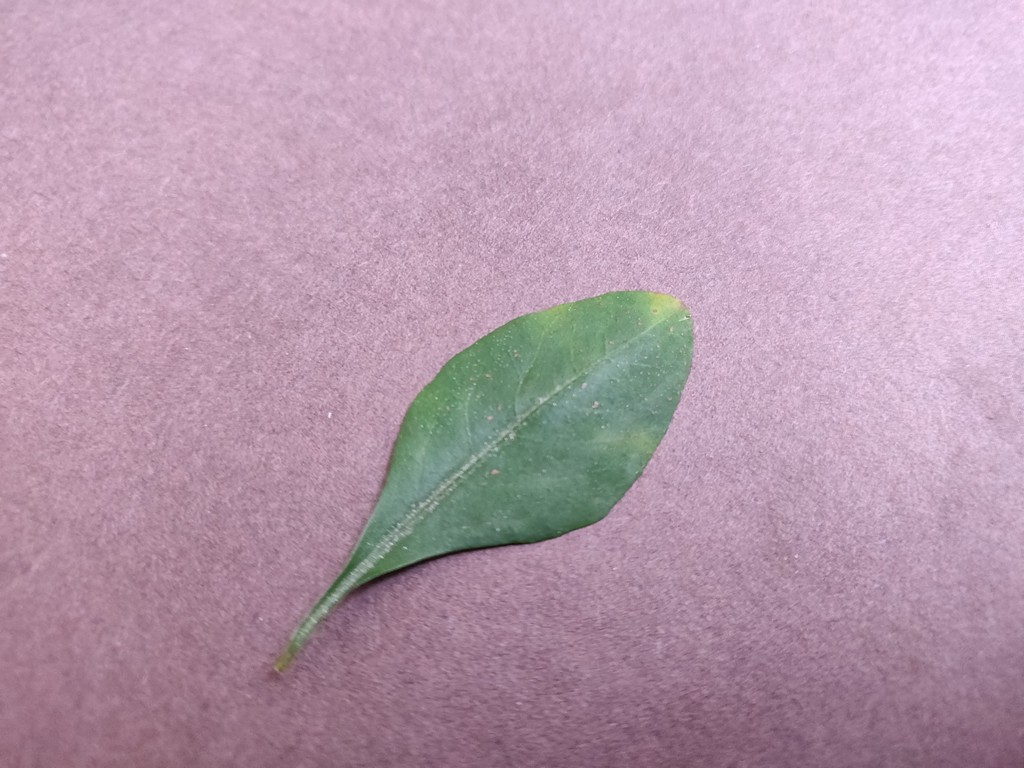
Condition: Unhealthy
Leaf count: single
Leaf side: front